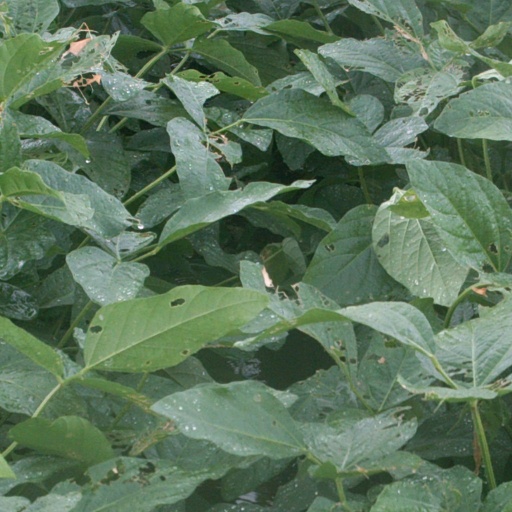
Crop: soybean